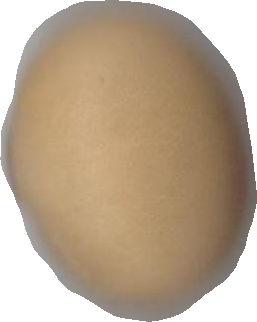
Variety: Grobogan